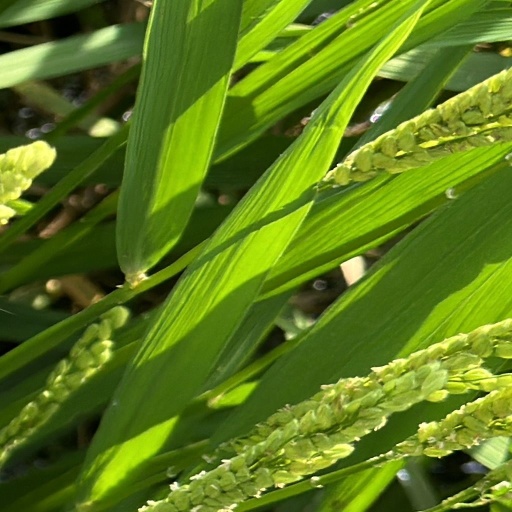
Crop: rice